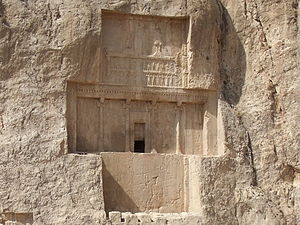
Dareios 1. / Død
Dareios' gravsted i Naqsh-e Rustam.
Dareios 1. var den tredje persiske storkonge. Han og Kyros 2. var de mest betydelige af det achæmenidiske dynastis konger. Under Dareios 1. nåede det persiske imperium sin største udstrækning og omfattede meget af Vestasien, Kaukasus, Centralasien, dele af Balkanhalvøen, dele af Nord- og Nordøstafrika, herunder Egypten, det østlige Libyen, kyststrækningen i Sudan og Eritrea, såvel som det meste af Pakistan, de Ægæiske øer og det nordlige Grækenland/Thrakien - Makedonien.